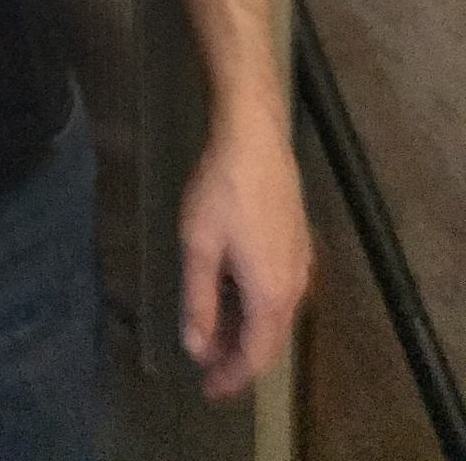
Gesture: no_gesture